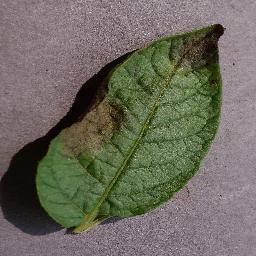
Label: Potato___Late_blight